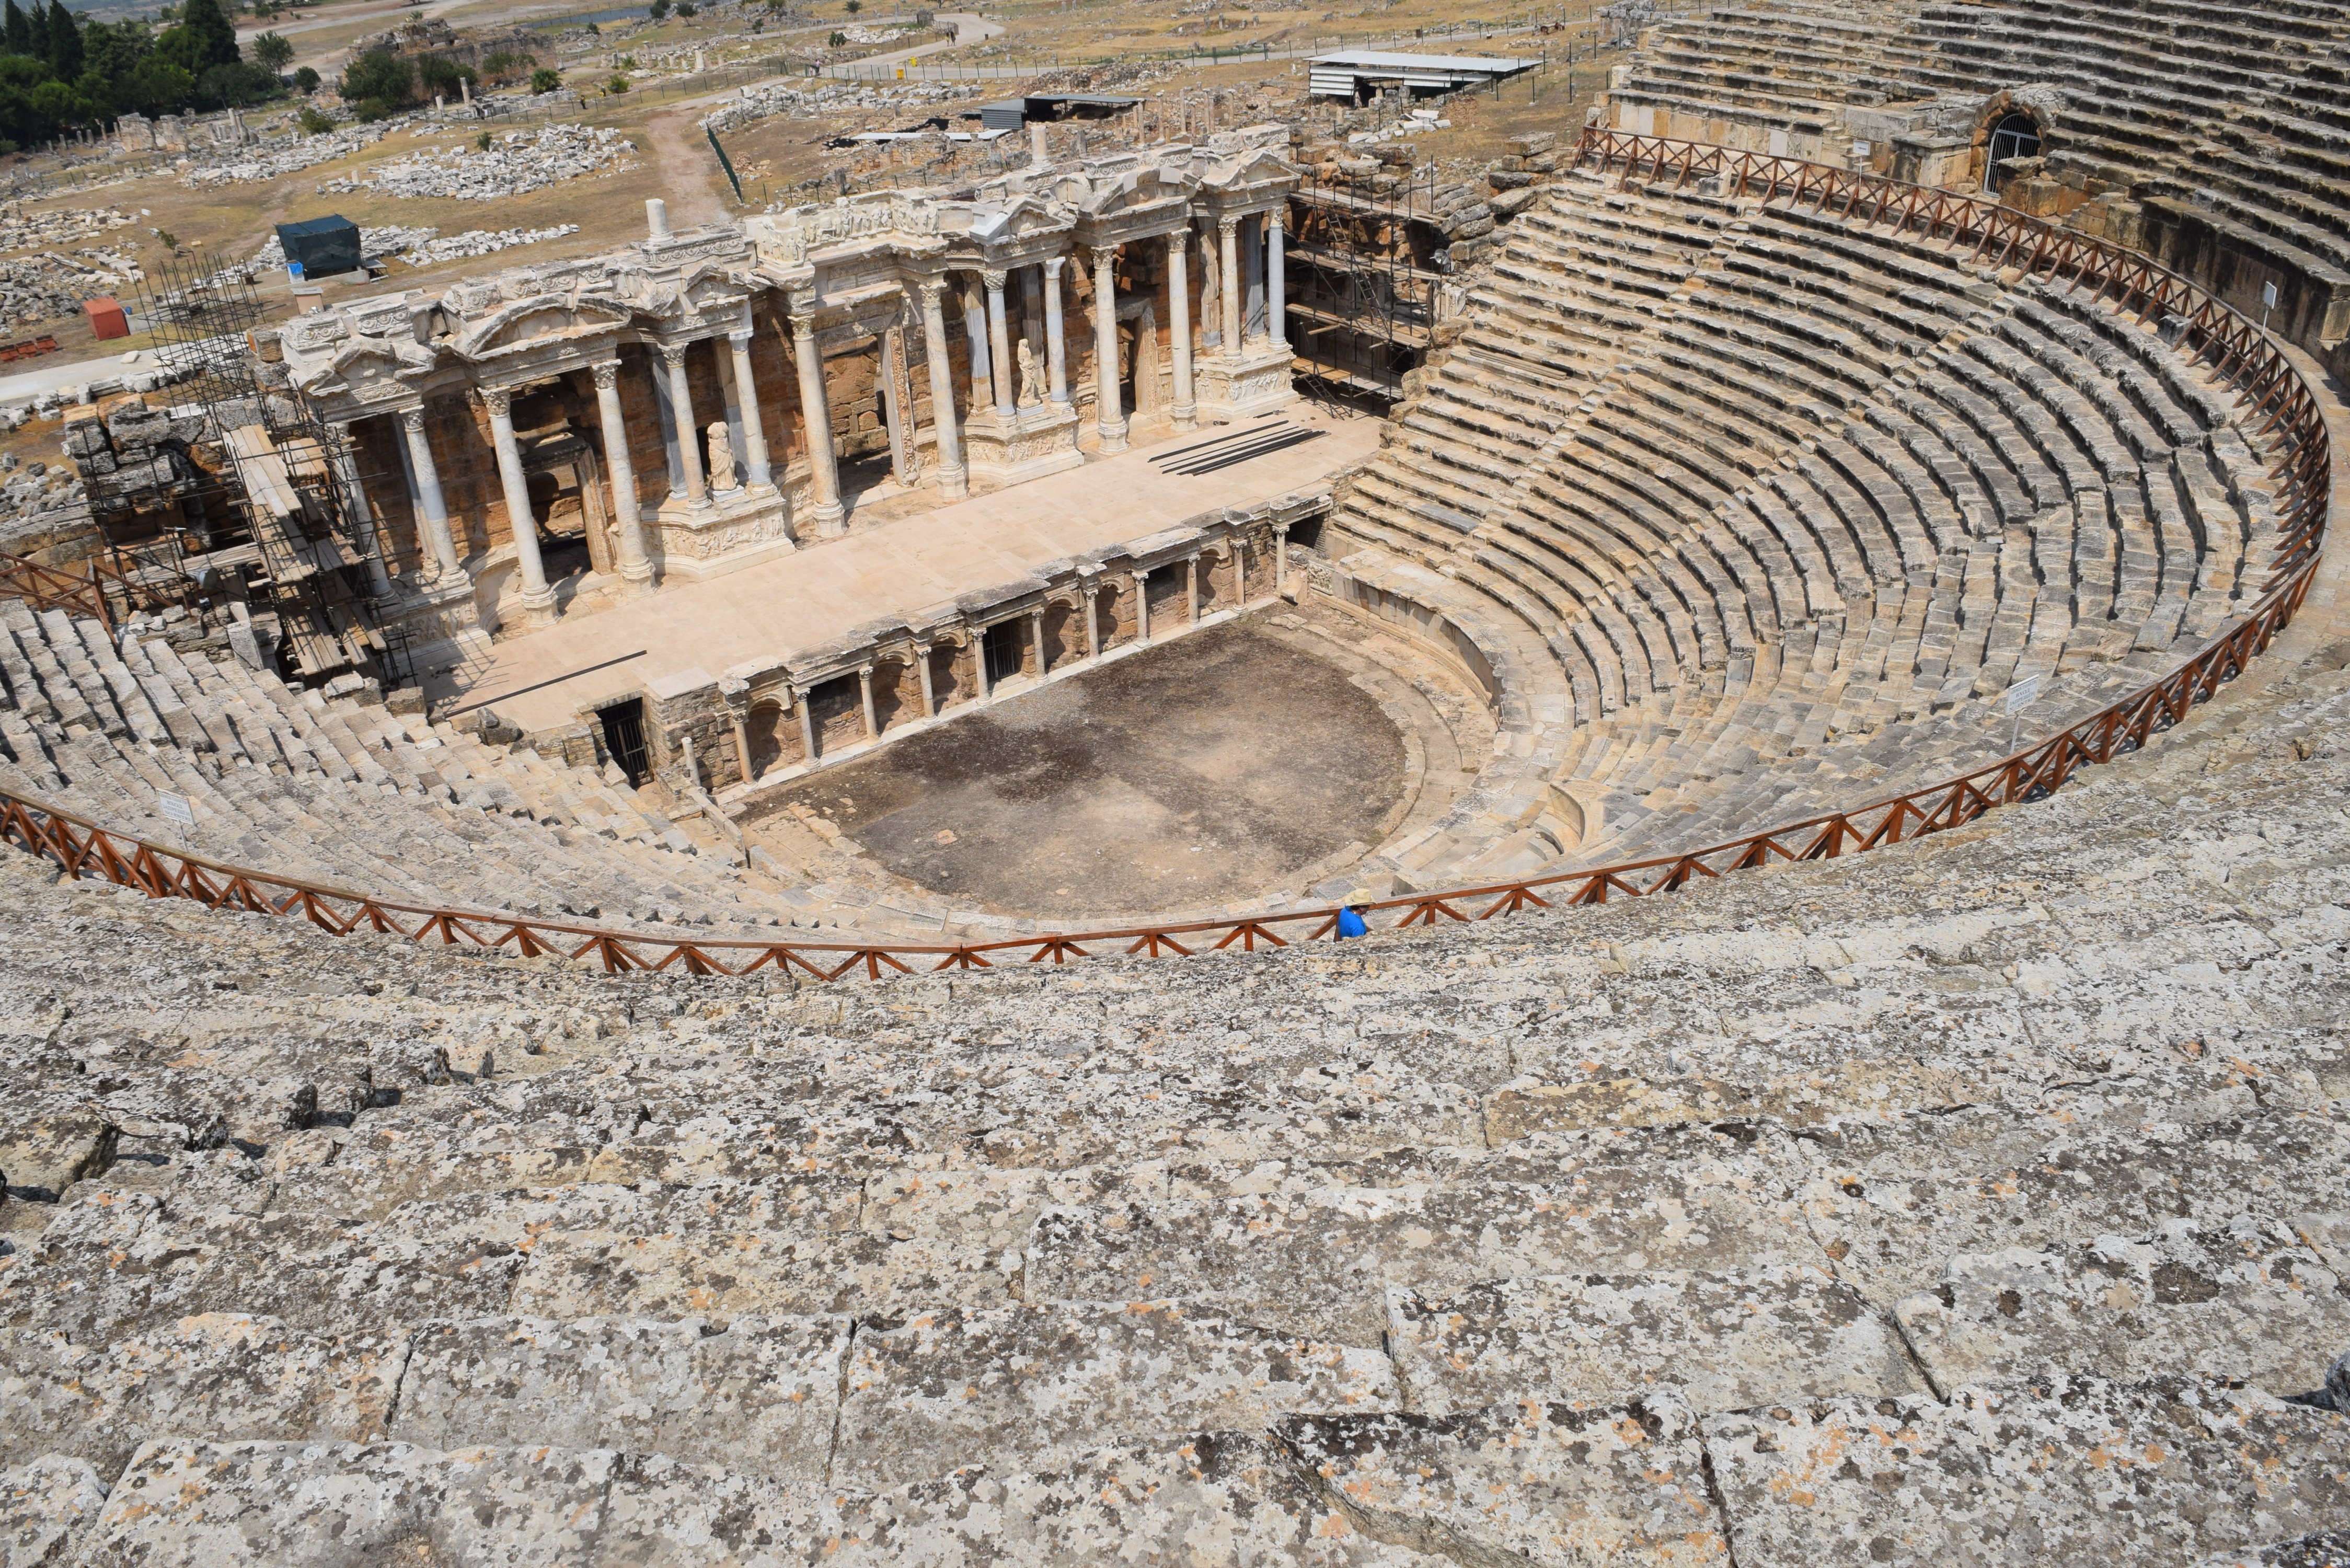
structure, cloudy, city, ancient, stadium, theatre, arena, amphitheatre, history, nice, ancient rome, archaeological site, aerial photography, ancient history, denizli, human settlement, sport venue